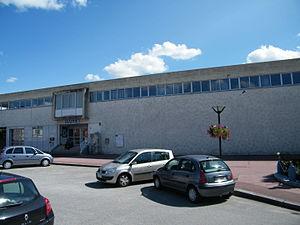
Foucarmont, Seine-Maritime, France, mairie
Foucarmont est une commune française située dans le département de la Seine-Maritime en région Normandie.